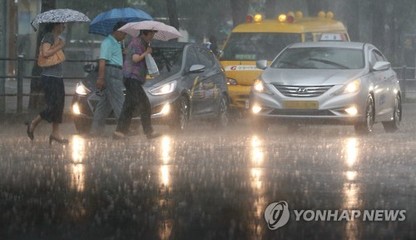
Weather: rain or strom